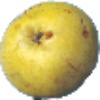
Label: pear_monster